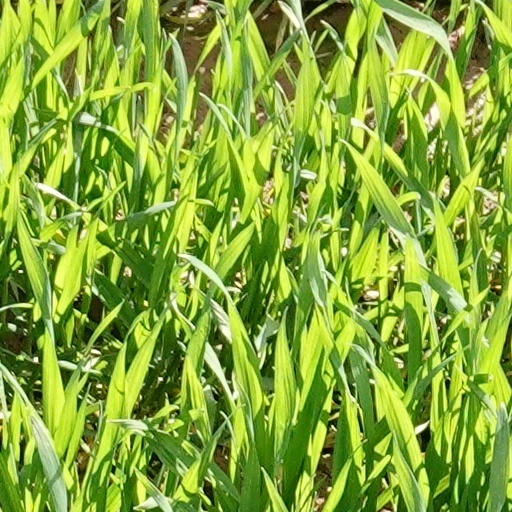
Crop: wheat